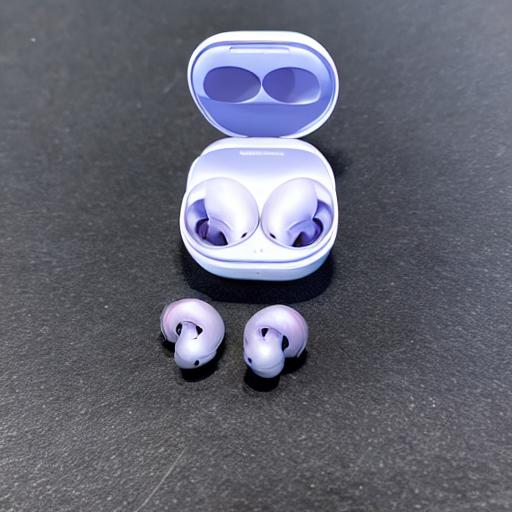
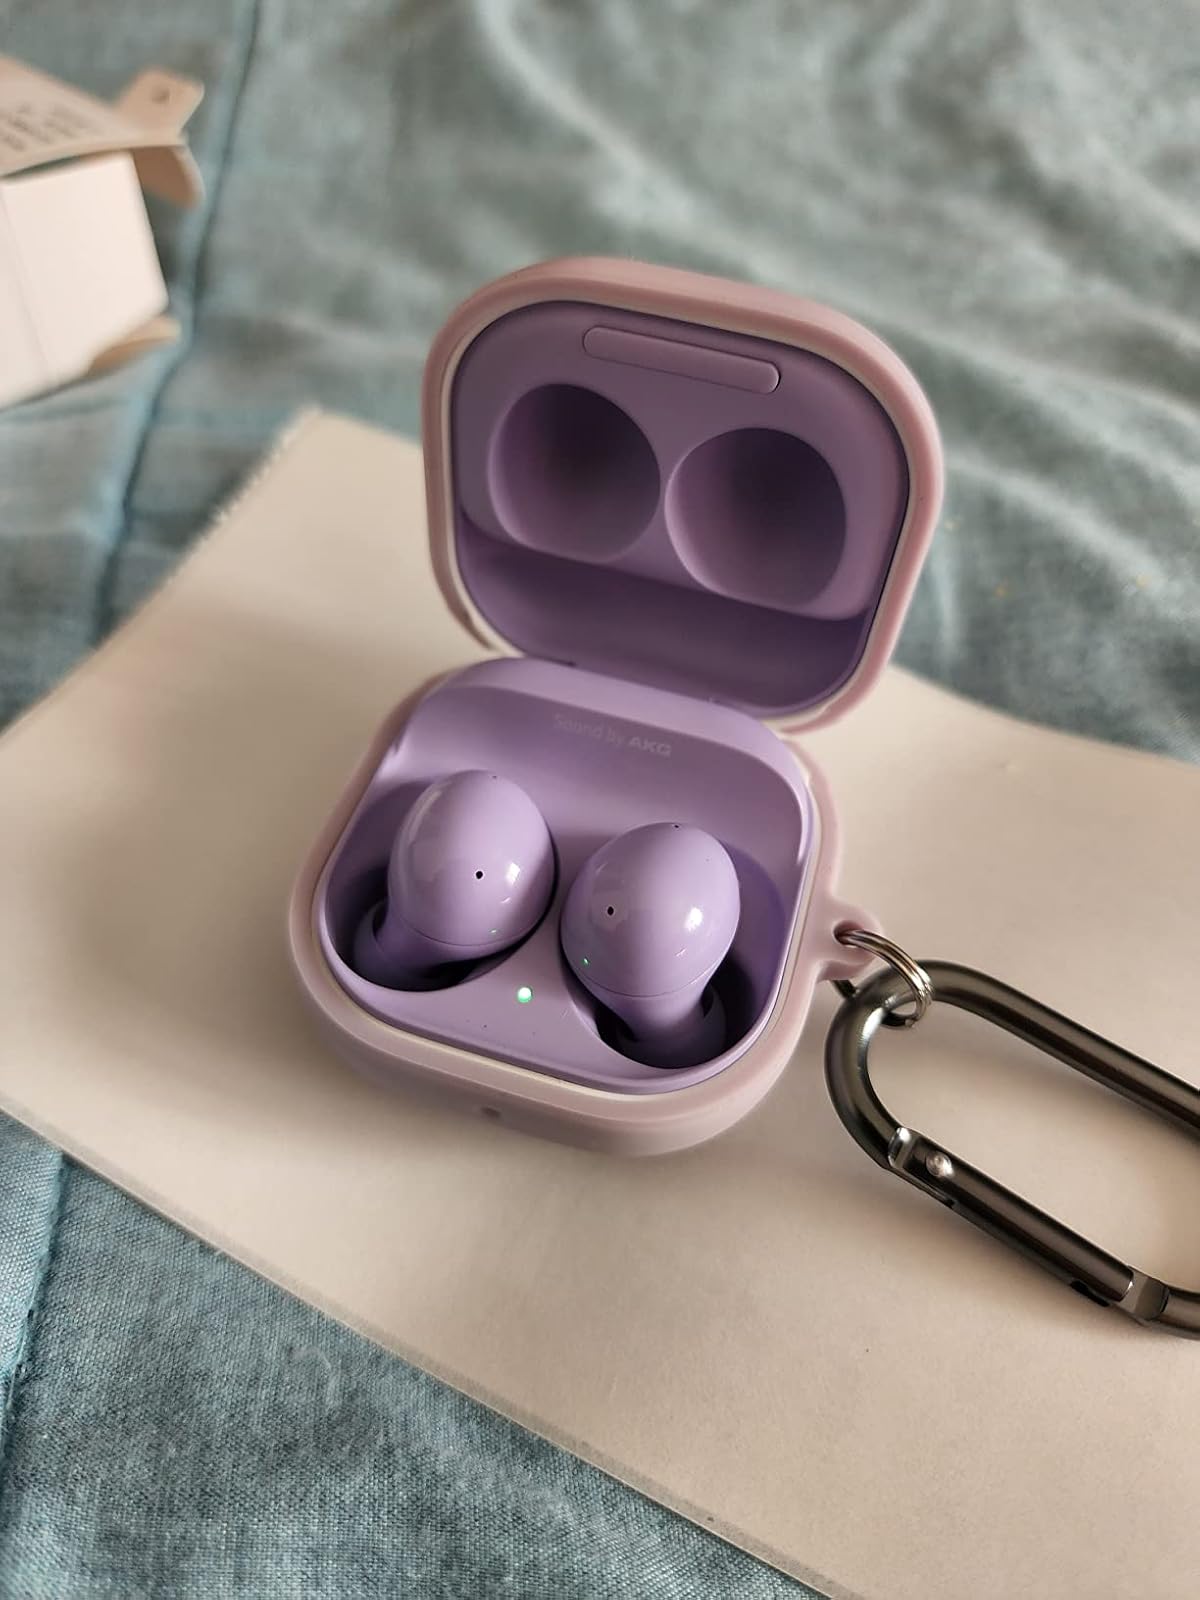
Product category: earbuds
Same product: no